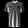
Label: T - shirt / top